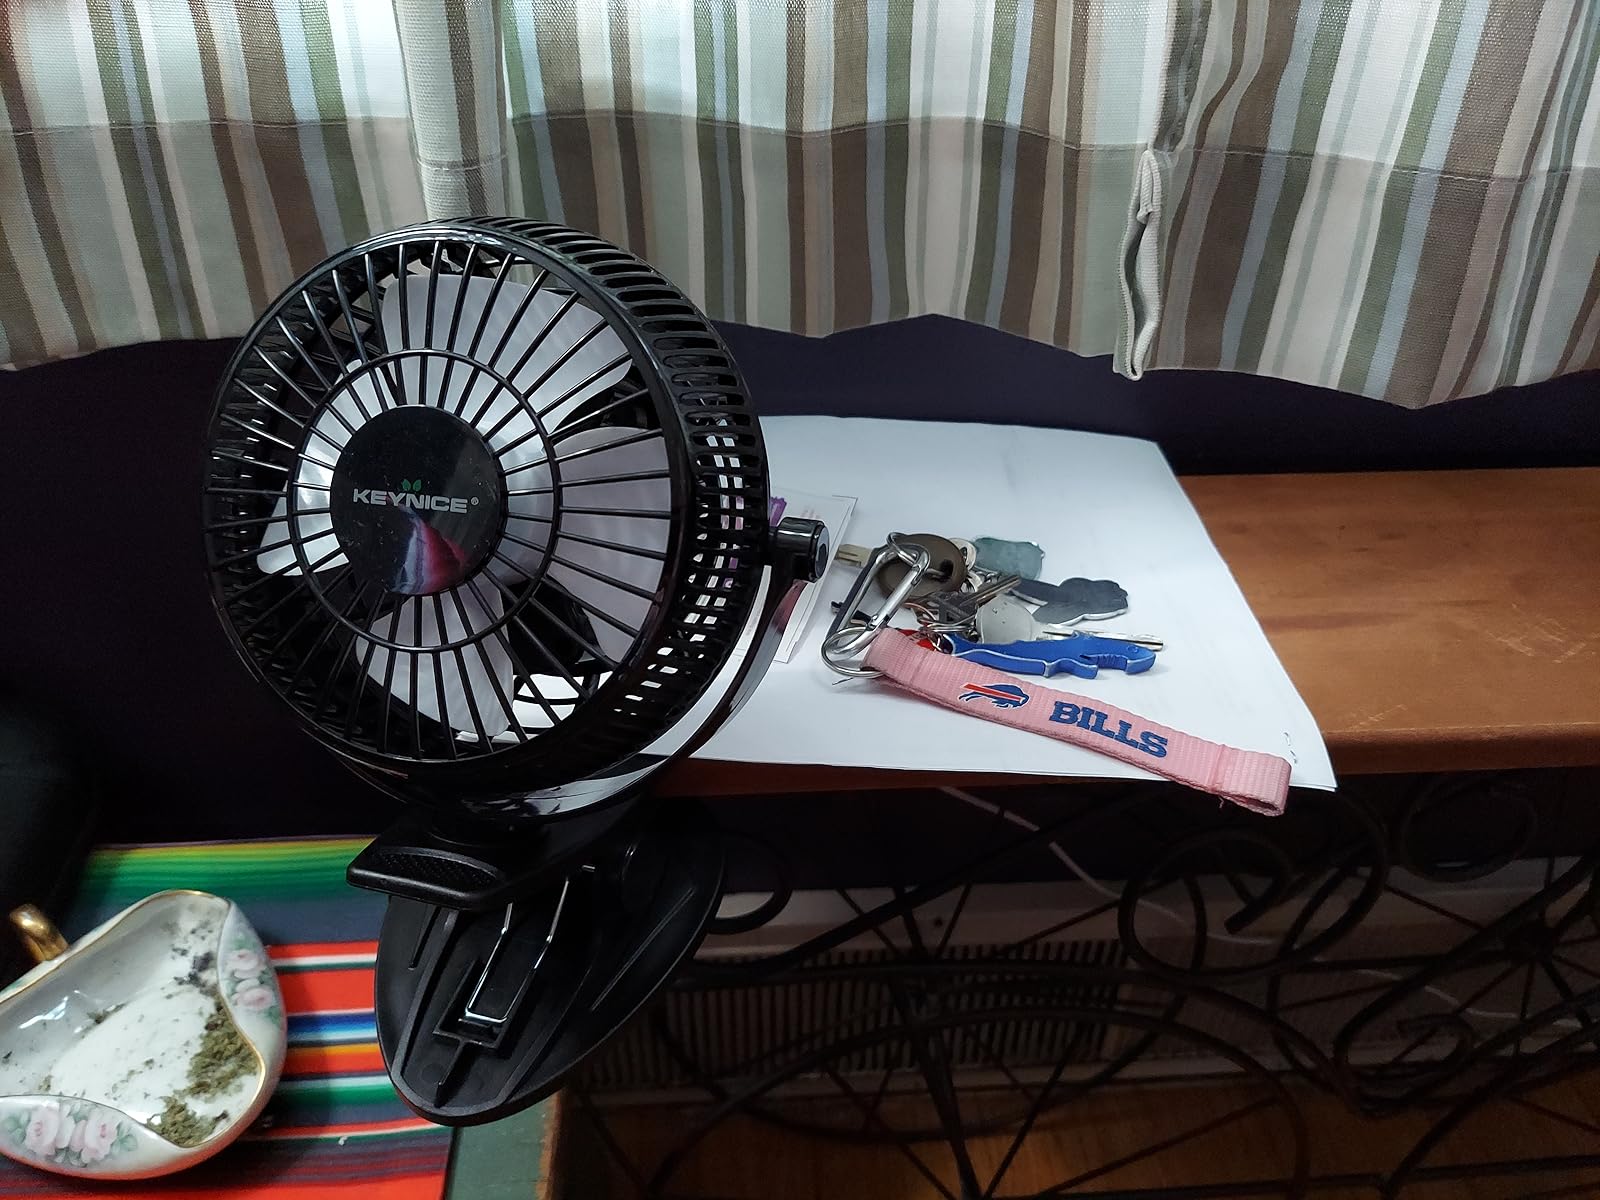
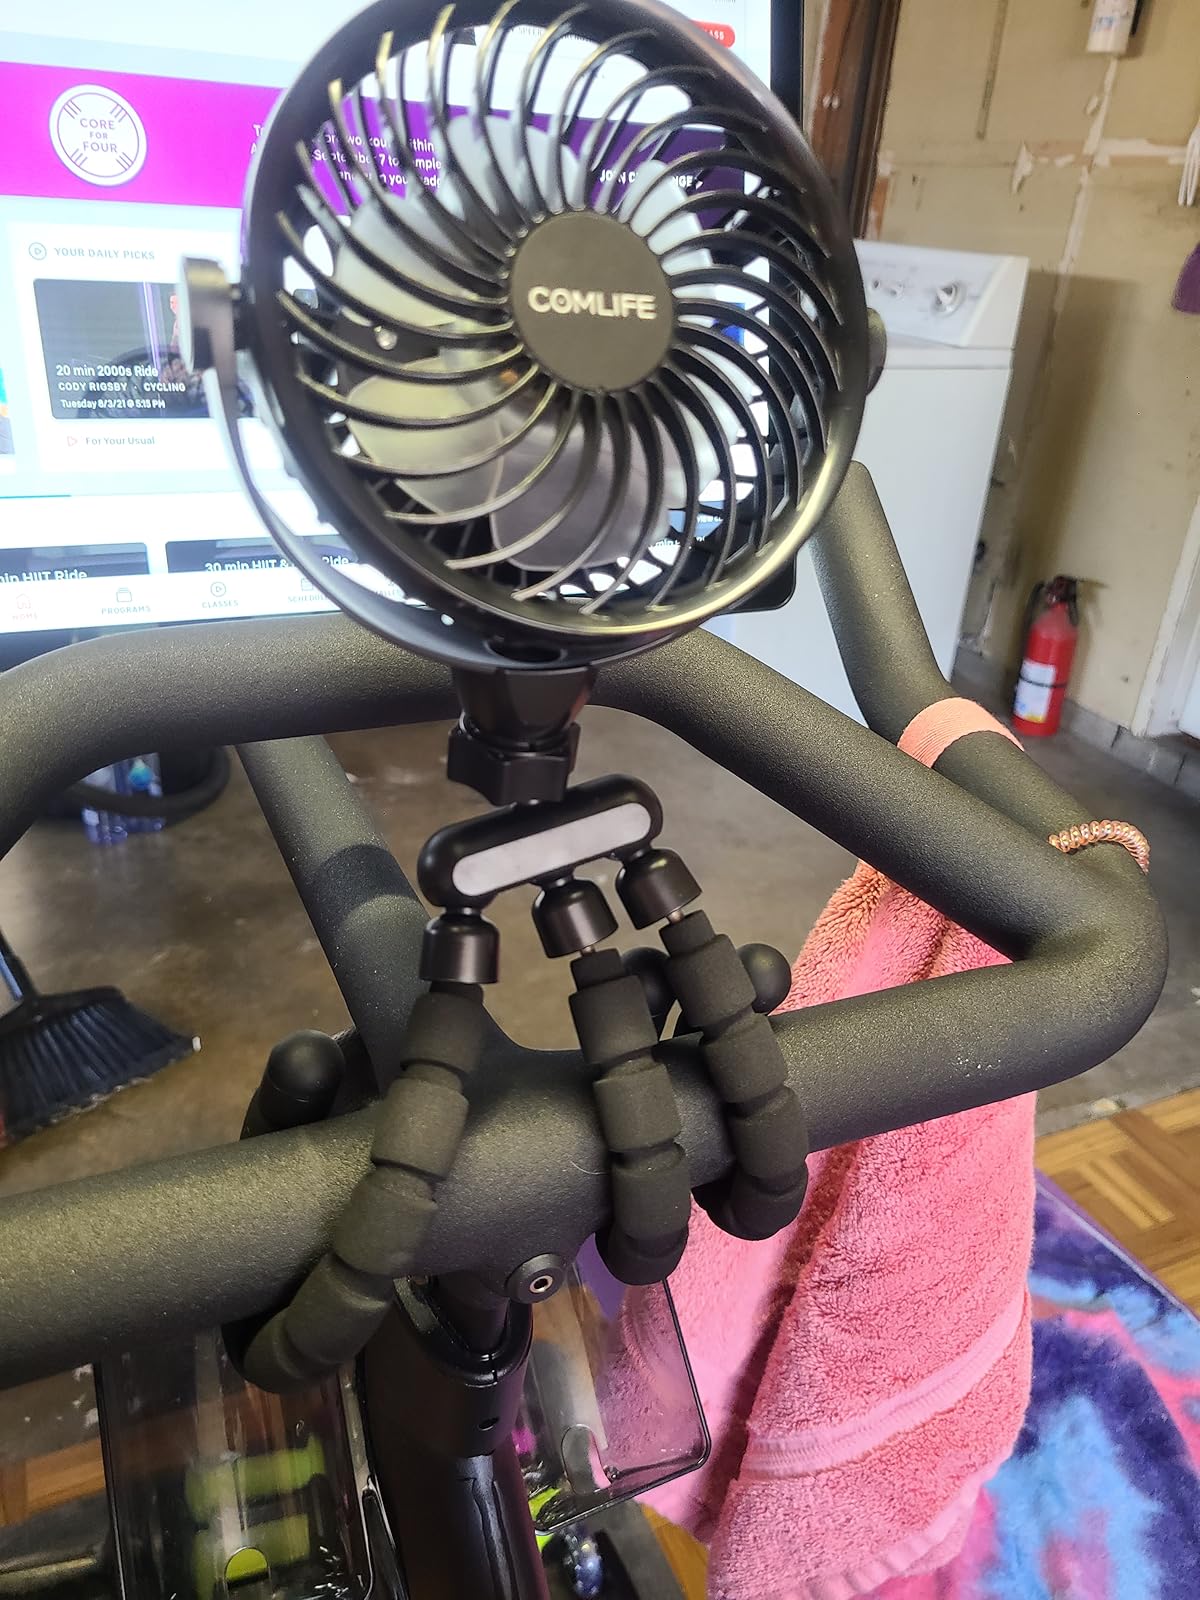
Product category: fan
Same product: no